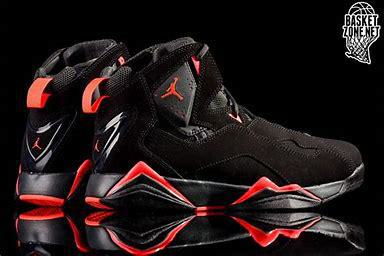
Brand: Jordan
Model: True Flight